Jimmy Carter's engagement with Ruhollah Khomeini

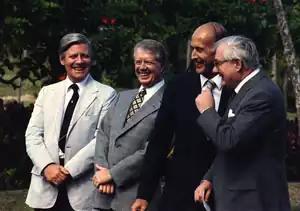
Helmut Schmidt, Jimmy Carter, Valéry Giscard d'Estaing, and James Callaghan. Photo taken during the Guadeloupe Conference which took place from 4 to 7 January 1979

In 2016, the BBC published a report which stated that the administration of United States president Jimmy Carter (1977–1981) had extensive contact with Ayatollah Ruhollah Khomeini and his entourage in the prelude to the Iranian Revolution of 1979. The report was based on "newly declassified US diplomatic cables". According to the report, Carter and his administration helped to discourage the Imperial Iranian army from launching a military coup against then-prime minister Bakhtiar in an effort to save the monarchy, and made efforts to find an accommodation between Khomeini and the military. According to the report, as mentioned by "The Guardian", Khomeini in turn "went to great lengths to ensure the Americans would not jeopardise his plans to return to Iran - and even personally wrote to US officials" and assured them not to worry about their interests in Iran, particularly oil.